Templo Mayor

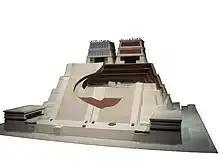
Scale model of the Templo Mayor of Tenōchtitlan showing the various stages as it was enlarged over time.

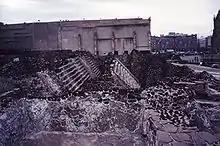
The nested remains of successive phases of construction (1999)

The excavated site consists of two parts: 1) the temple itself, exposed and labeled to show its various stages of development, along with some other associated buildings, and 2) the museum, built to house the smaller and more fragile objects.